Hebert Conceição

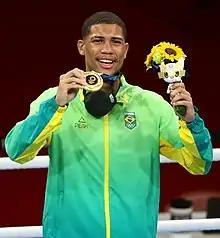
Conceição in 2021

Hebert William Carvalho da Conceição Sousa (born 28 February 1998) is a Brazilian professional boxer. As an amateur, Conceição won a gold medal at the 2020 Olympic Games as well as winning a bronze medal at the 2019 World Championships. Conceição also won a silver medal at the 2019 Pan American Games and a bronze medal at the 2018 South American Games.